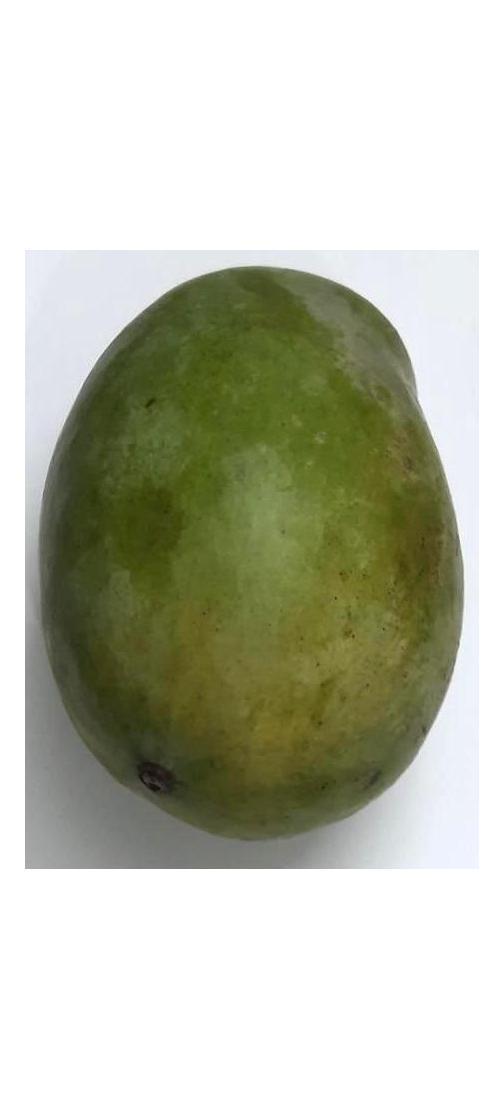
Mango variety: Amrapali